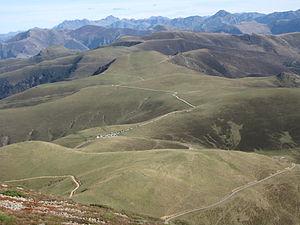
Le port de Balès (croix formée par les voitures) vu du sommet du mont Né. C'est un col qui fait communiquer les Hautes-Pyrénées (à gauche) et la Haute-Garonne (à droite).
Le port de Balès ou col de Balès est un col de montagne routier des Pyrénées françaises s'élevant à 1 755 mètres d'altitude entre le département des Hautes-Pyrénées et la Haute-Garonne en Occitanie. Il relie par une petite route, fermée l'hiver, le village de Ferrère à celui de Bourg-d'Oueil.
Le Tour de France 2012 est la 99ᵉ édition du Tour de France cycliste. Il s'est élancé le 30 juin 2012 de Liège en Belgique et s'est achevé le 22 juillet 2012 à Paris.
La 17ᵉ étape du Tour de France 2012 se déroule le jeudi 19 juillet 2012. Elle part de Bagnères-de-Luchon et arrive à Peyragudes.